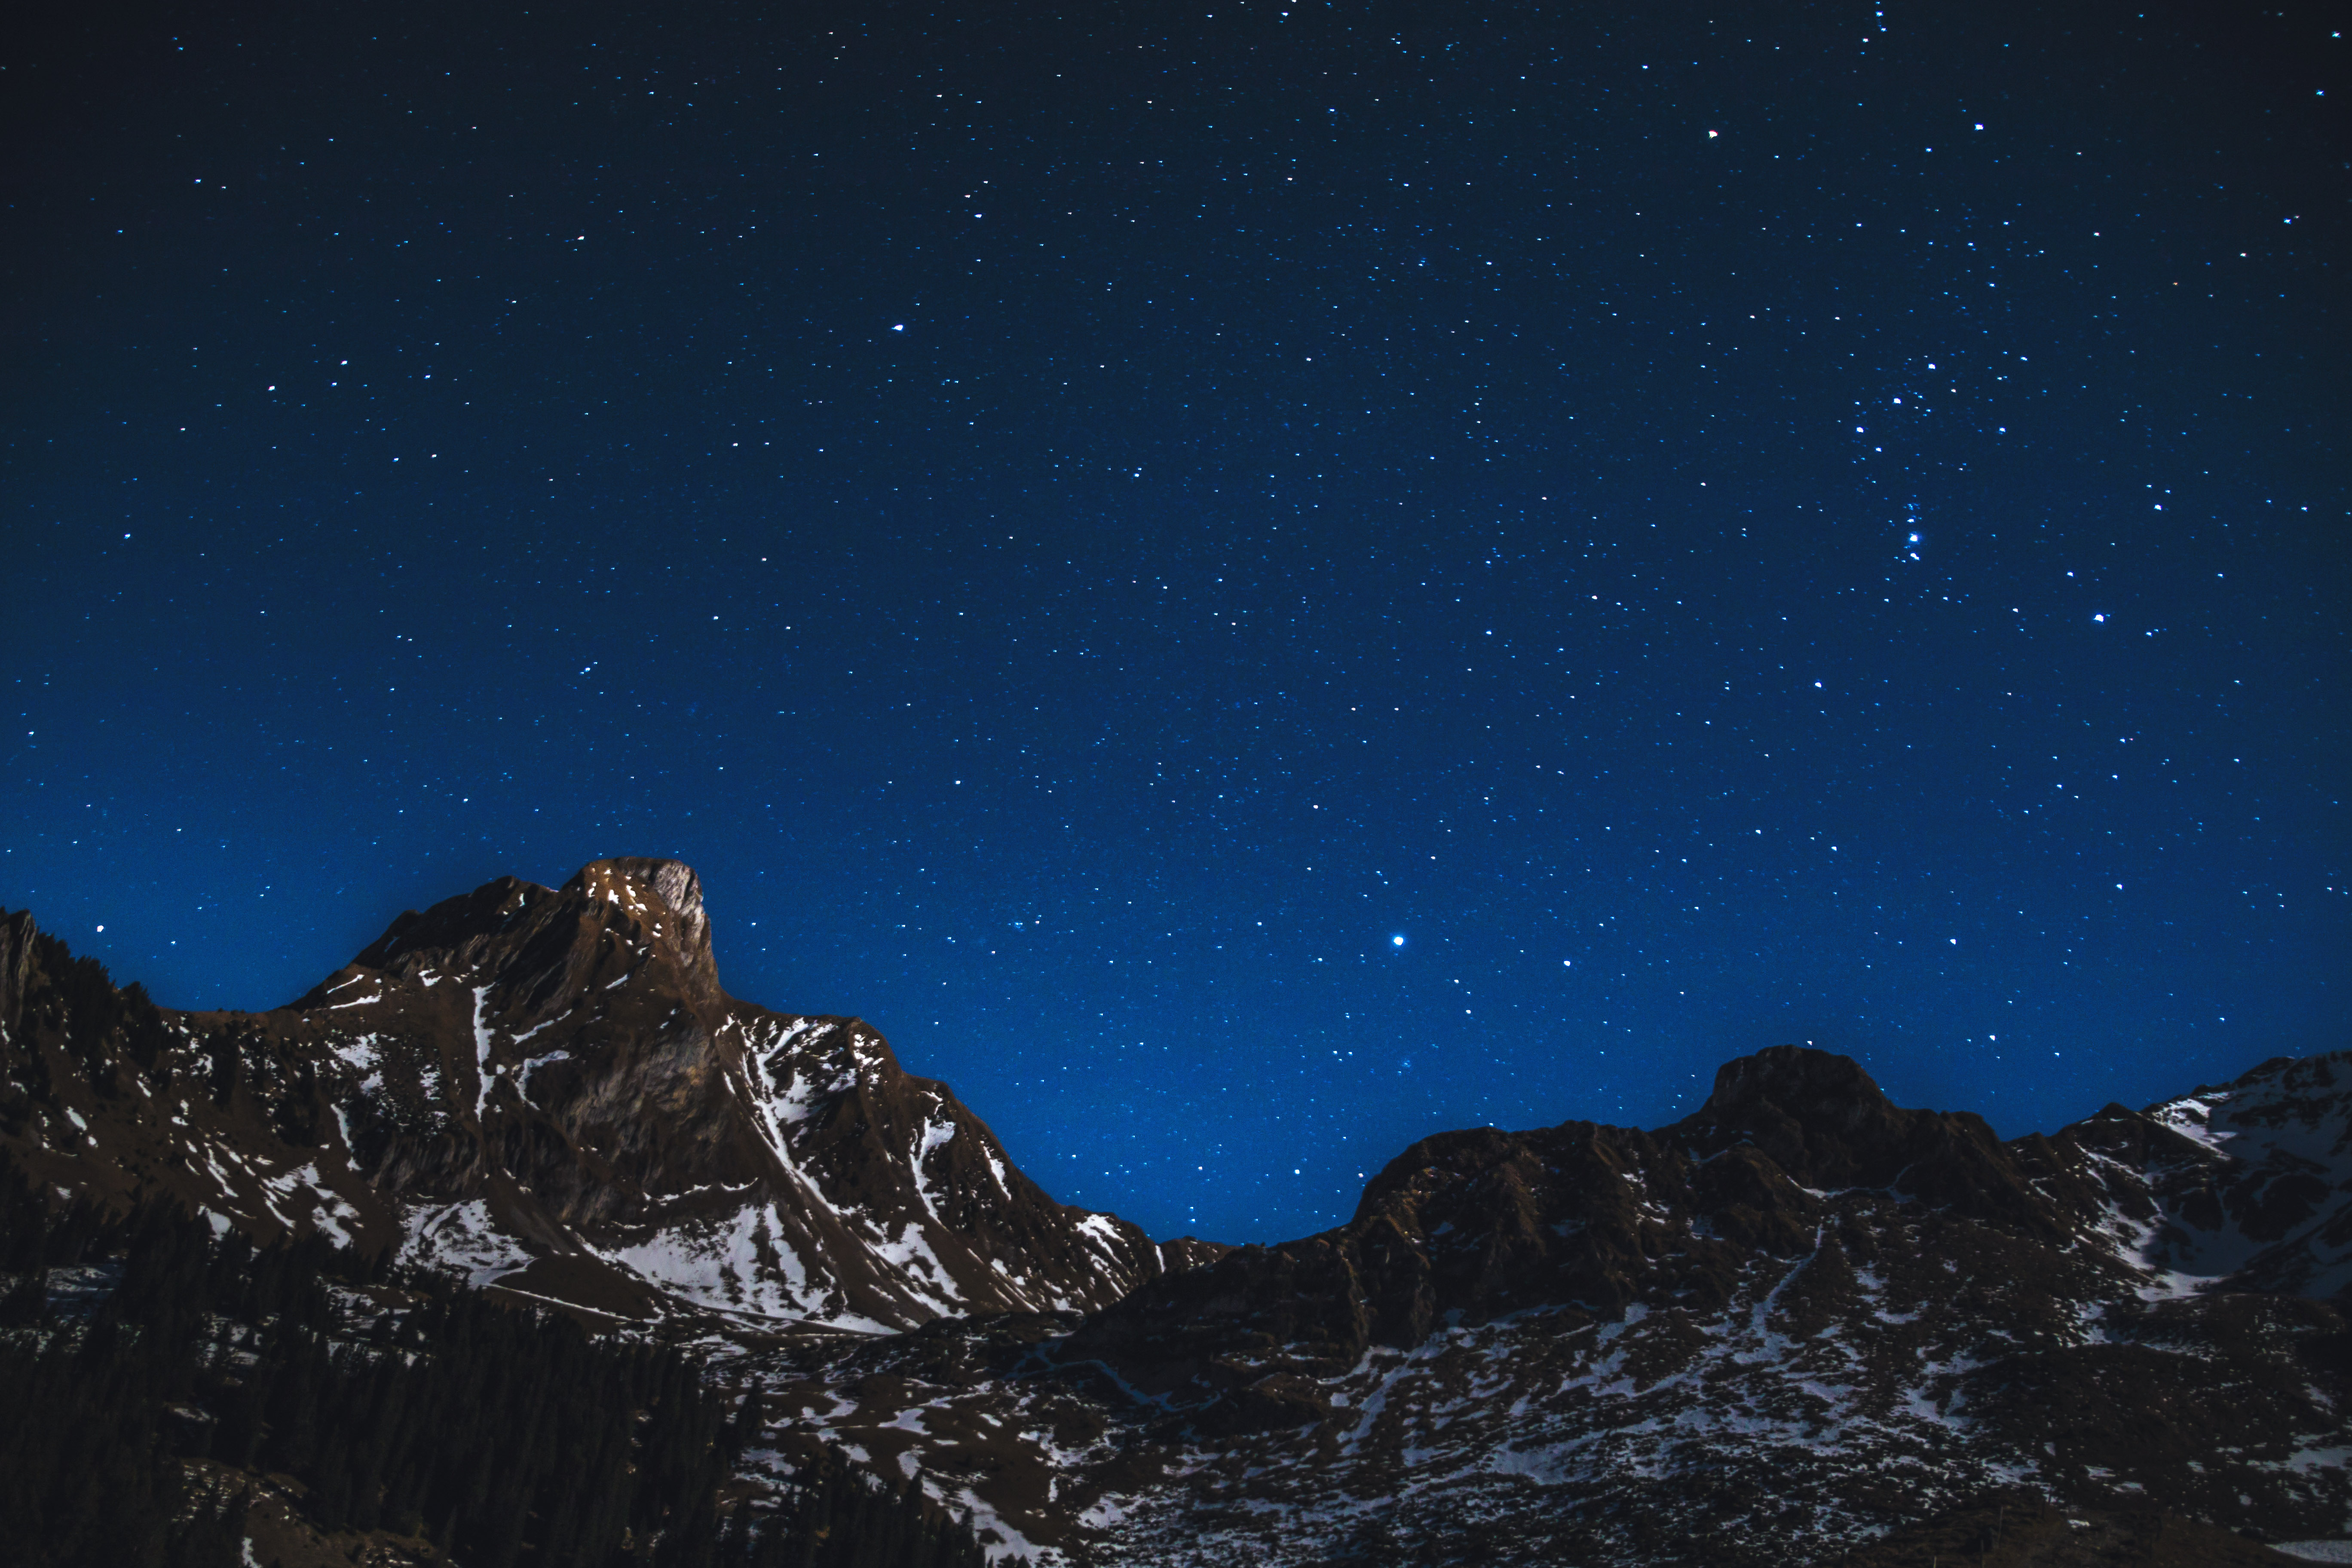
sky, mountainous landforms, mountain, night, mountain range, alps, atmosphere, star, cloud, summit, astronomical object, space, ridge, massif, winter, landscape, snow, national park, fell, midnight, hill, world, meteorological phenomenon, darkness